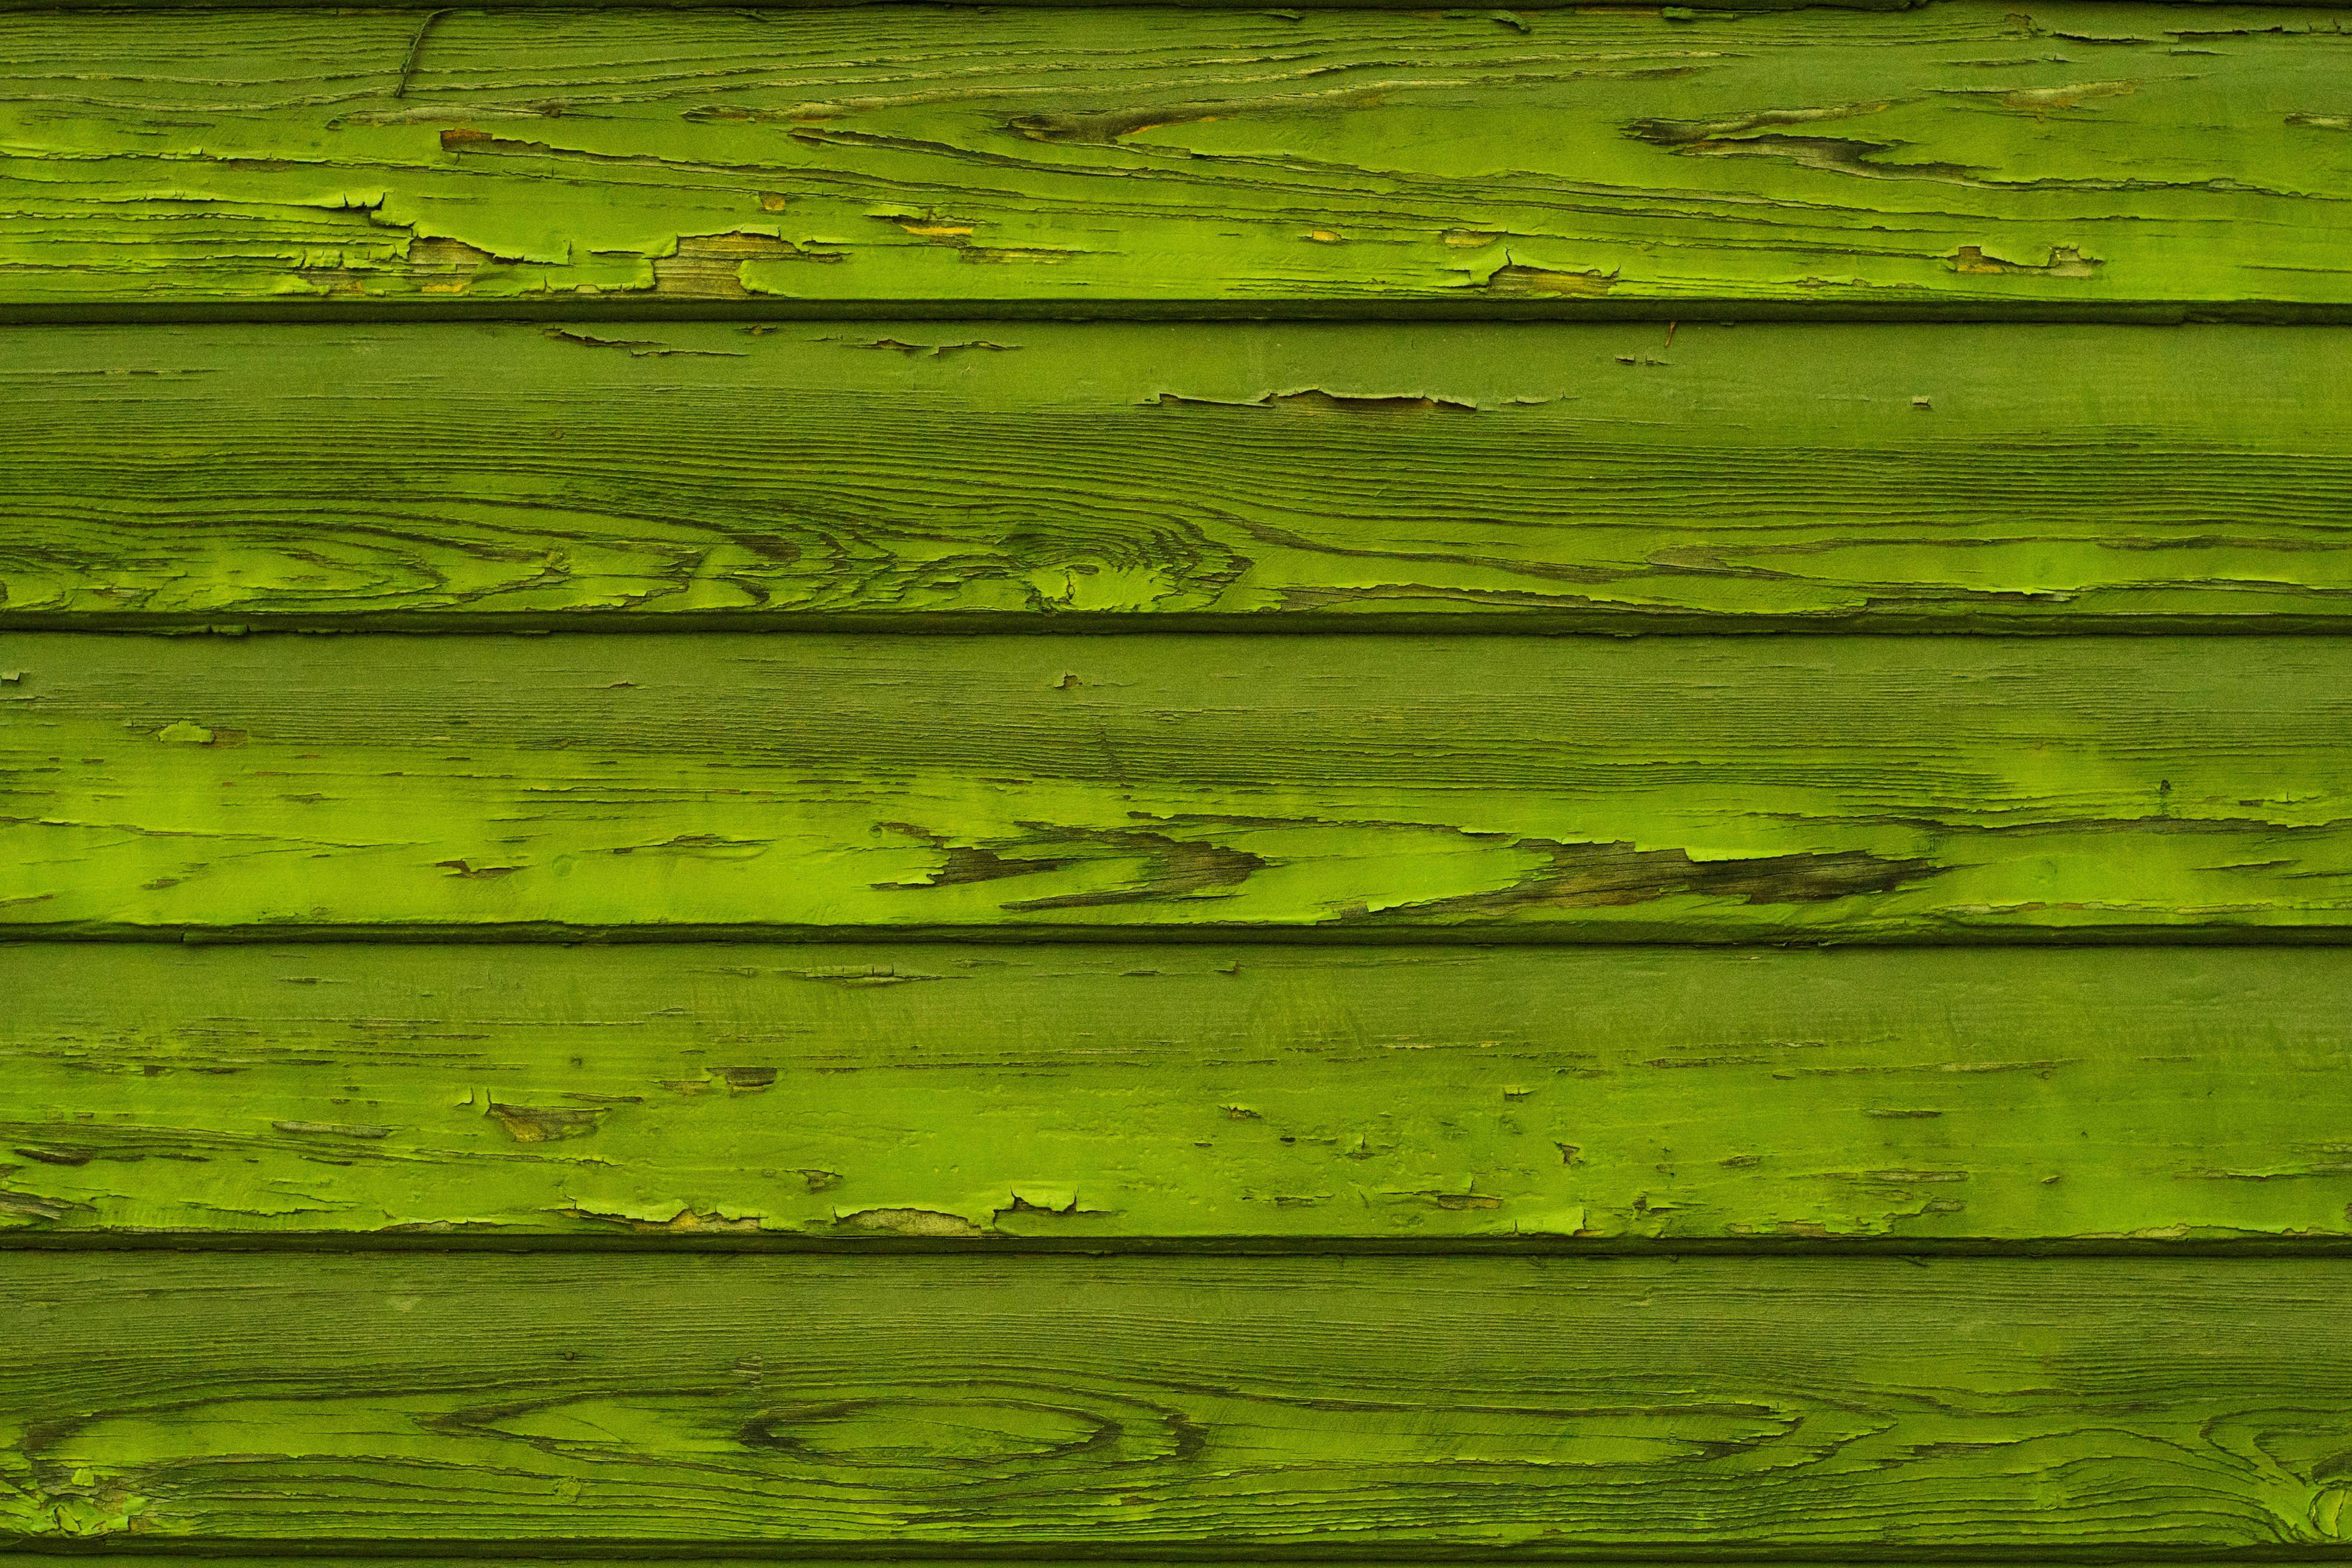
landscape, tree, nature, grass, creative, abstract, structure, plant, wood, field, meadow, grain, sunlight, texture, leaf, flower, wall, decoration, pattern, green, reflection, color, soil, agriculture, plain, background, grassland, wetland, habitat, colored, wood texture, natural environment, grass family, plant stem